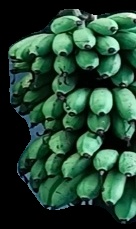
Variety: rasbale
Grade: grade2